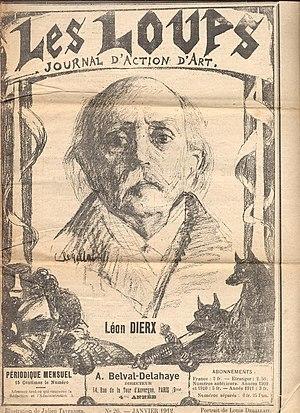
Louis Degallaix, né le 5 juin 1877 à Saint-Quentin et mort le 23 avril 1951 à Paris, est un peintre français.